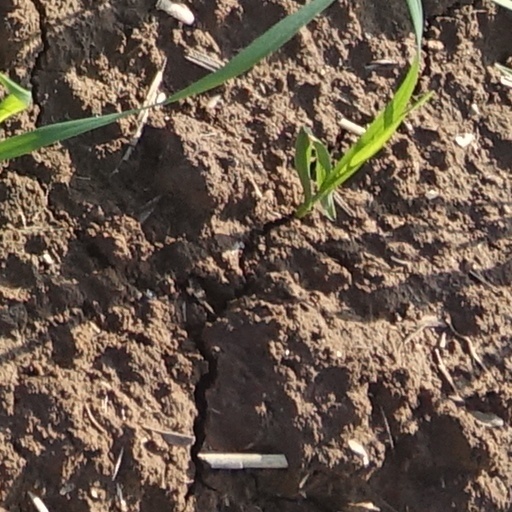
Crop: wheat